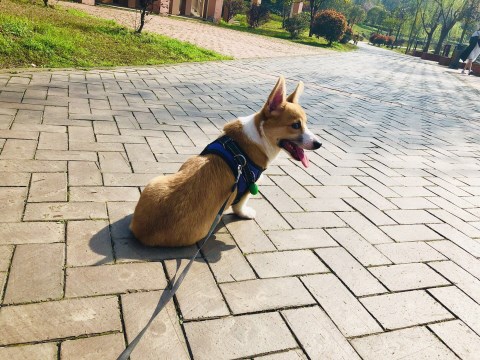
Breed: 2909-n000116-Cardigan